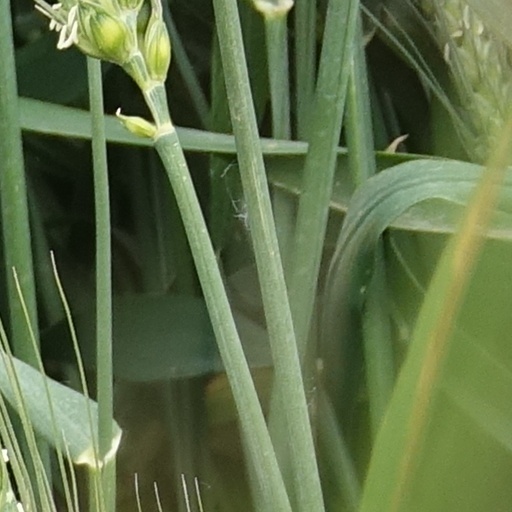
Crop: wheat